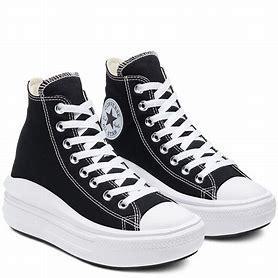
Brand: Converse
Model: Chuck Taylor All Star Hi